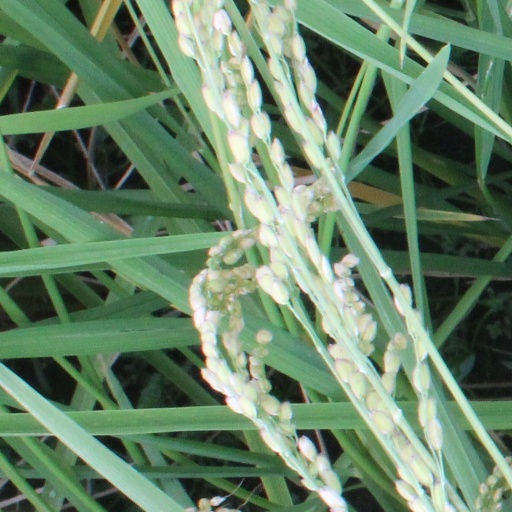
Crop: rice